Odissi

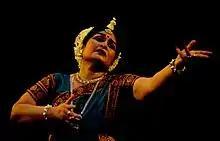
The performer is in an Odissi Dance Abhinaya, based on the popular Indian epic-Ramayan

The Odissi dancers are colorfully dressed with makeup and jewellery. The sari worn by Odissi dancers are brightly coloured, and usually of local silk ("Pattasari"). It is worn with pleats, or may have a pleat tailor stitched in front, to allow maximum flexibility during the footwork. These saris have traditional prints of Odisha with regional designs and embellishments, and may be the Sambalpuri sari and Bomkai sari.